Dushanbe

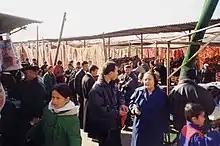

Dushanbe was the location of a large bazaar that operated on Mondays. This gave rise to the name "Dushanbe-Bazar" ("Dushanbe Bozor") from "Dushanbe", which means "Monday" in the Persian language – literally, the second day (du) following Saturday. In late 1929 the city was renamed Stalinabad (the city of Stalin), but it reverted to the name Dushanbe in late 1961 as a result of de-Stalinization.